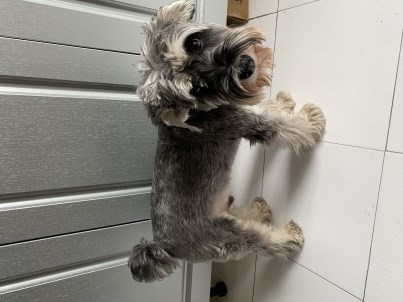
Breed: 2342-n000102-miniature_schnauzer